Naticarius hebraeus

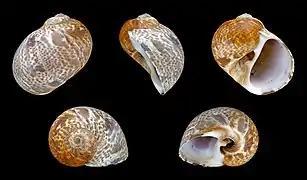
Five views of a shell of "Naticarius hebraeus"

This species occurs in European waters and in the Mediterranean Sea.